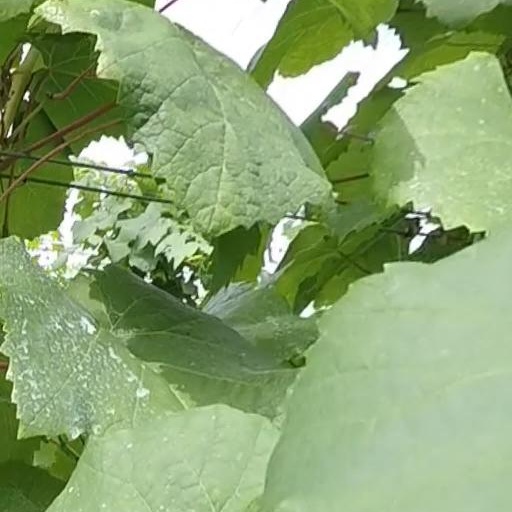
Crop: grape